Dominion

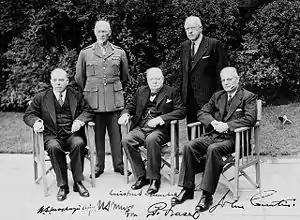
The prime ministers of Britain and the four major Dominions at the 1944 Commonwealth Prime Ministers' Conference. Left to right: William Lyon Mackenzie King (Canada); Jan Smuts (South Africa); Winston Churchill (UK); Peter Fraser (New Zealand); John Curtin (Australia)

Initially, the Dominions conducted their own trade policy, some limited foreign relations and had autonomous armed forces, although the British government claimed and exercised the exclusive power to declare wars. However, after the passage of the Statute of Westminster the language of dependency on the Crown of the United Kingdom ceased, where the Crown itself was no longer referred to as the Crown of any place in particular but simply as "the Crown". Arthur Berriedale Keith, in Speeches and Documents on the British Dominions 1918–1931, stated that "the Dominions are sovereign international States in the sense that the King in respect of each of His Dominions (Newfoundland excepted) is such a State in the eyes of international law". After then, those countries that were previously referred to as "Dominions" became Commonwealth realms where the sovereign reigns no longer as the British monarch, but as monarch of each country in its own right, and are considered equal to the UK and one another.